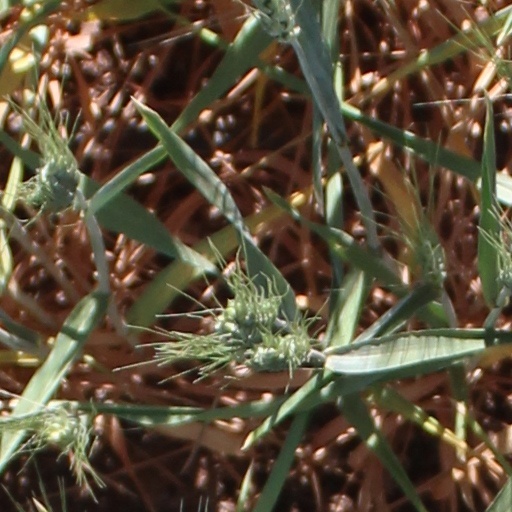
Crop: wheat